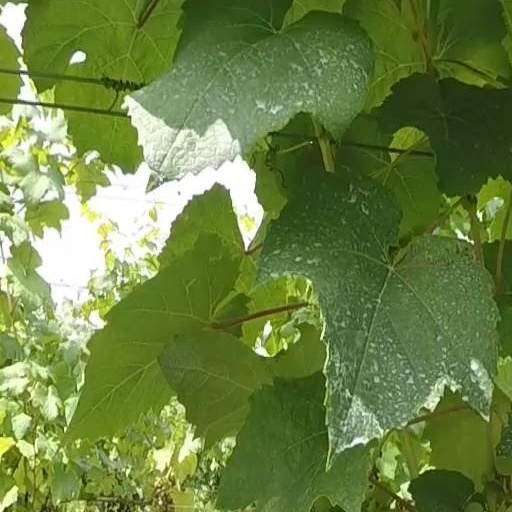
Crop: grape